Hildesheim Cathedral

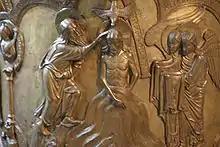
Detail of the baptismal font: Baptism of Christ in the Jordan

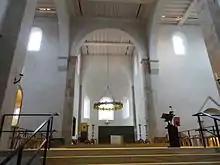
The sanctuary with the Azelin chandelier and the irminsul as apse cross

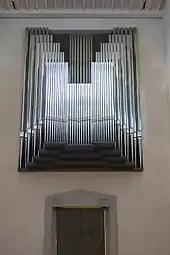
Main Organ by Seifert (2014)

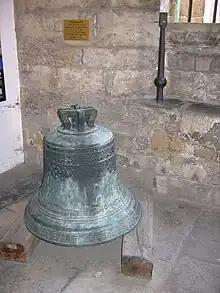
The Nikolaus bell, 1766

The cathedral houses numerous works of art. These include the world-famous cast-bronze doors, depicting scenes from the Gospels and the Book of Genesis; and a cast-bronze column depicting scenes from the life of Christ. These bronzeworks date from the early 11th century and were commissioned by Bishop Bernward of Hildesheim. (The column was originally in St Michael's, where Bernward was buried, and has been moved there again during the restoration of the cathedral, possibly to stay.)